Slovak Republic (1939–1945)

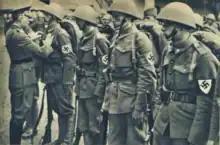
Slovak Minister of Defence Ferdinand Čatloš decorates ethnic Germans in the Slovak Army after the invasion in Poland

Following Slovak participation in the invasion of Poland in September 1939, border adjustments increased the Slovak Republic's geographical extent in the areas of Orava and Spiš, absorbing previously Polish-controlled territory.